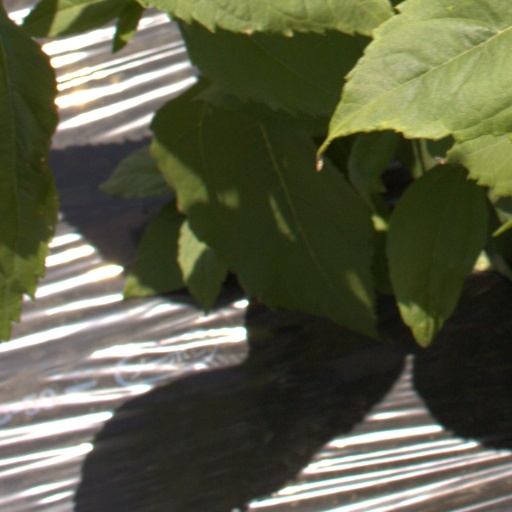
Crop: Jerusalem artichoke